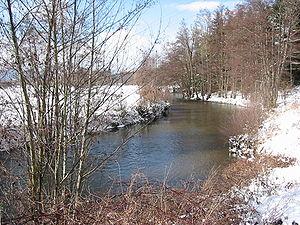
Liste des fleuves, rivières et autres cours d'eau qui parcourent en partie ou en totalité le département des Vosges. La liste présente les cours d'eau, généralement de plus de 10 km de longueur sauf exceptions, par ordre alphabétique, par fleuves et bassin versant, par station hydrologique, puis par organisme gestionnaire ou organisme de bassin.
La Fave est une rivière française du Grand Est qui coule dans le département des Vosges. C'est un affluent droit de la Meurthe, donc un sous-affluent de la Moselle, puis du Rhin.